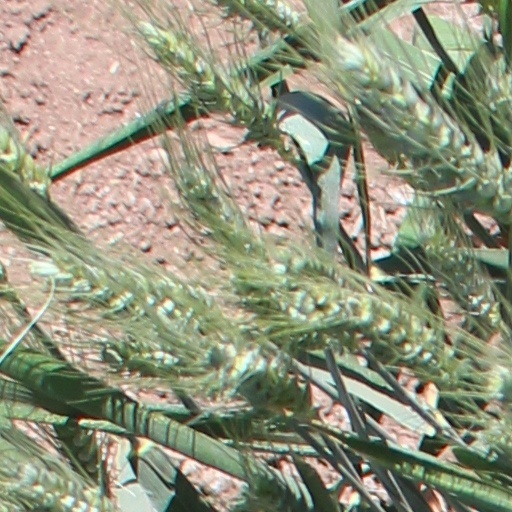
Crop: wheat